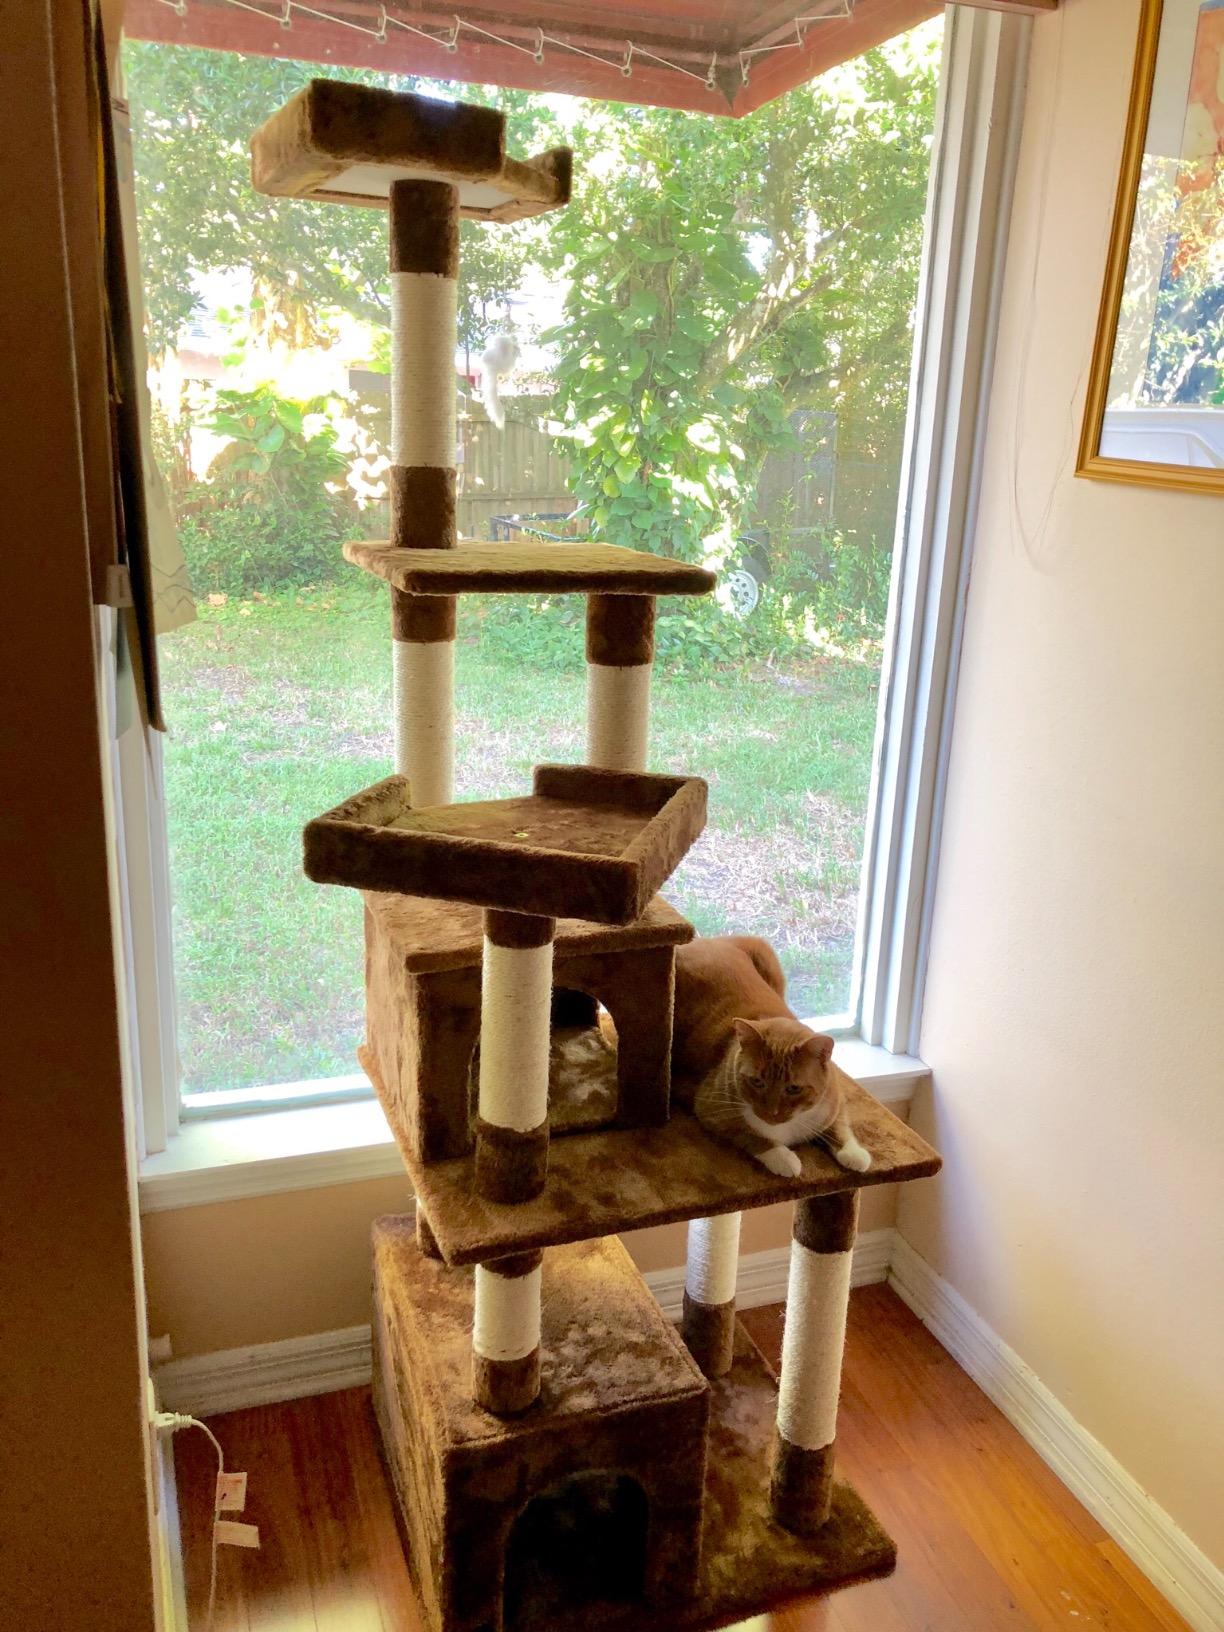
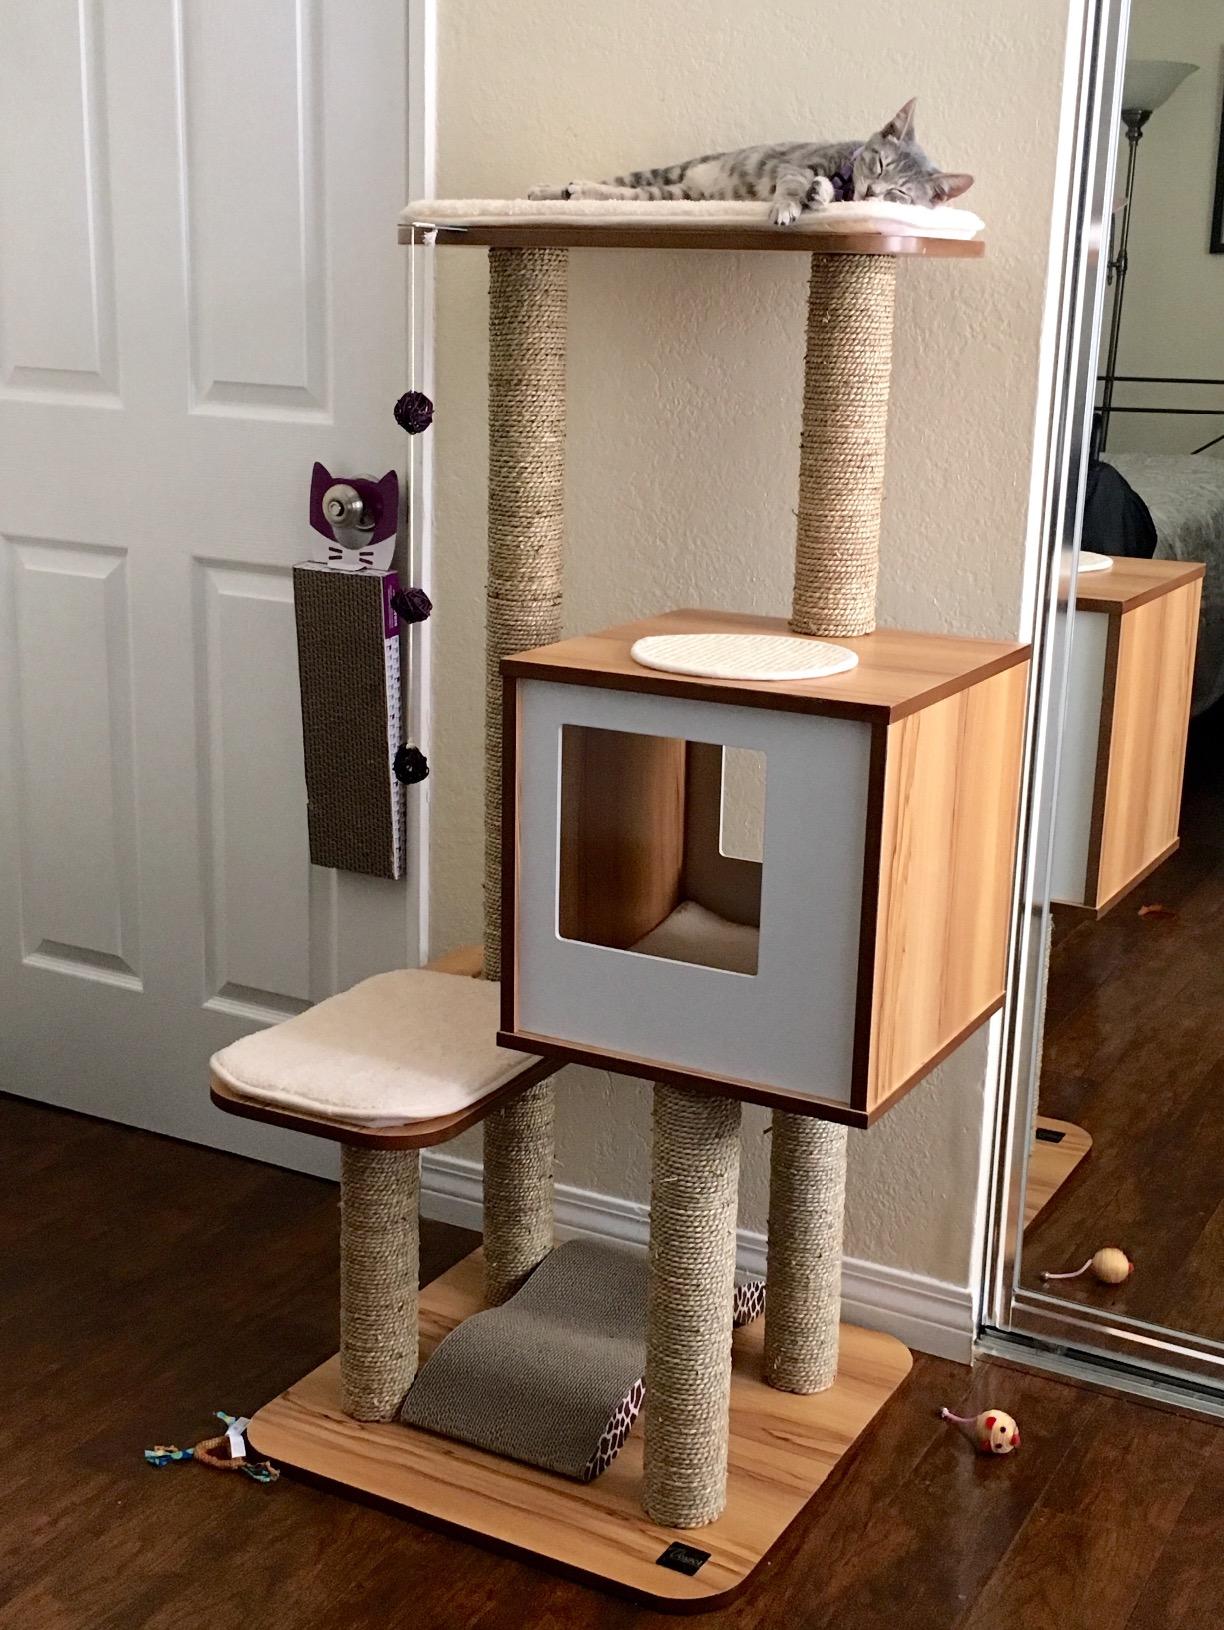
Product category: items_cat tree
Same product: no